Gustaf Murray

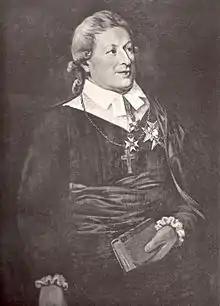
Gustaf Murray by Peter Krafft

Gustaf Murray (28 March 1747 – 4 May 1825) was Bishop of Västerås in Sweden from 1811 to 1825.